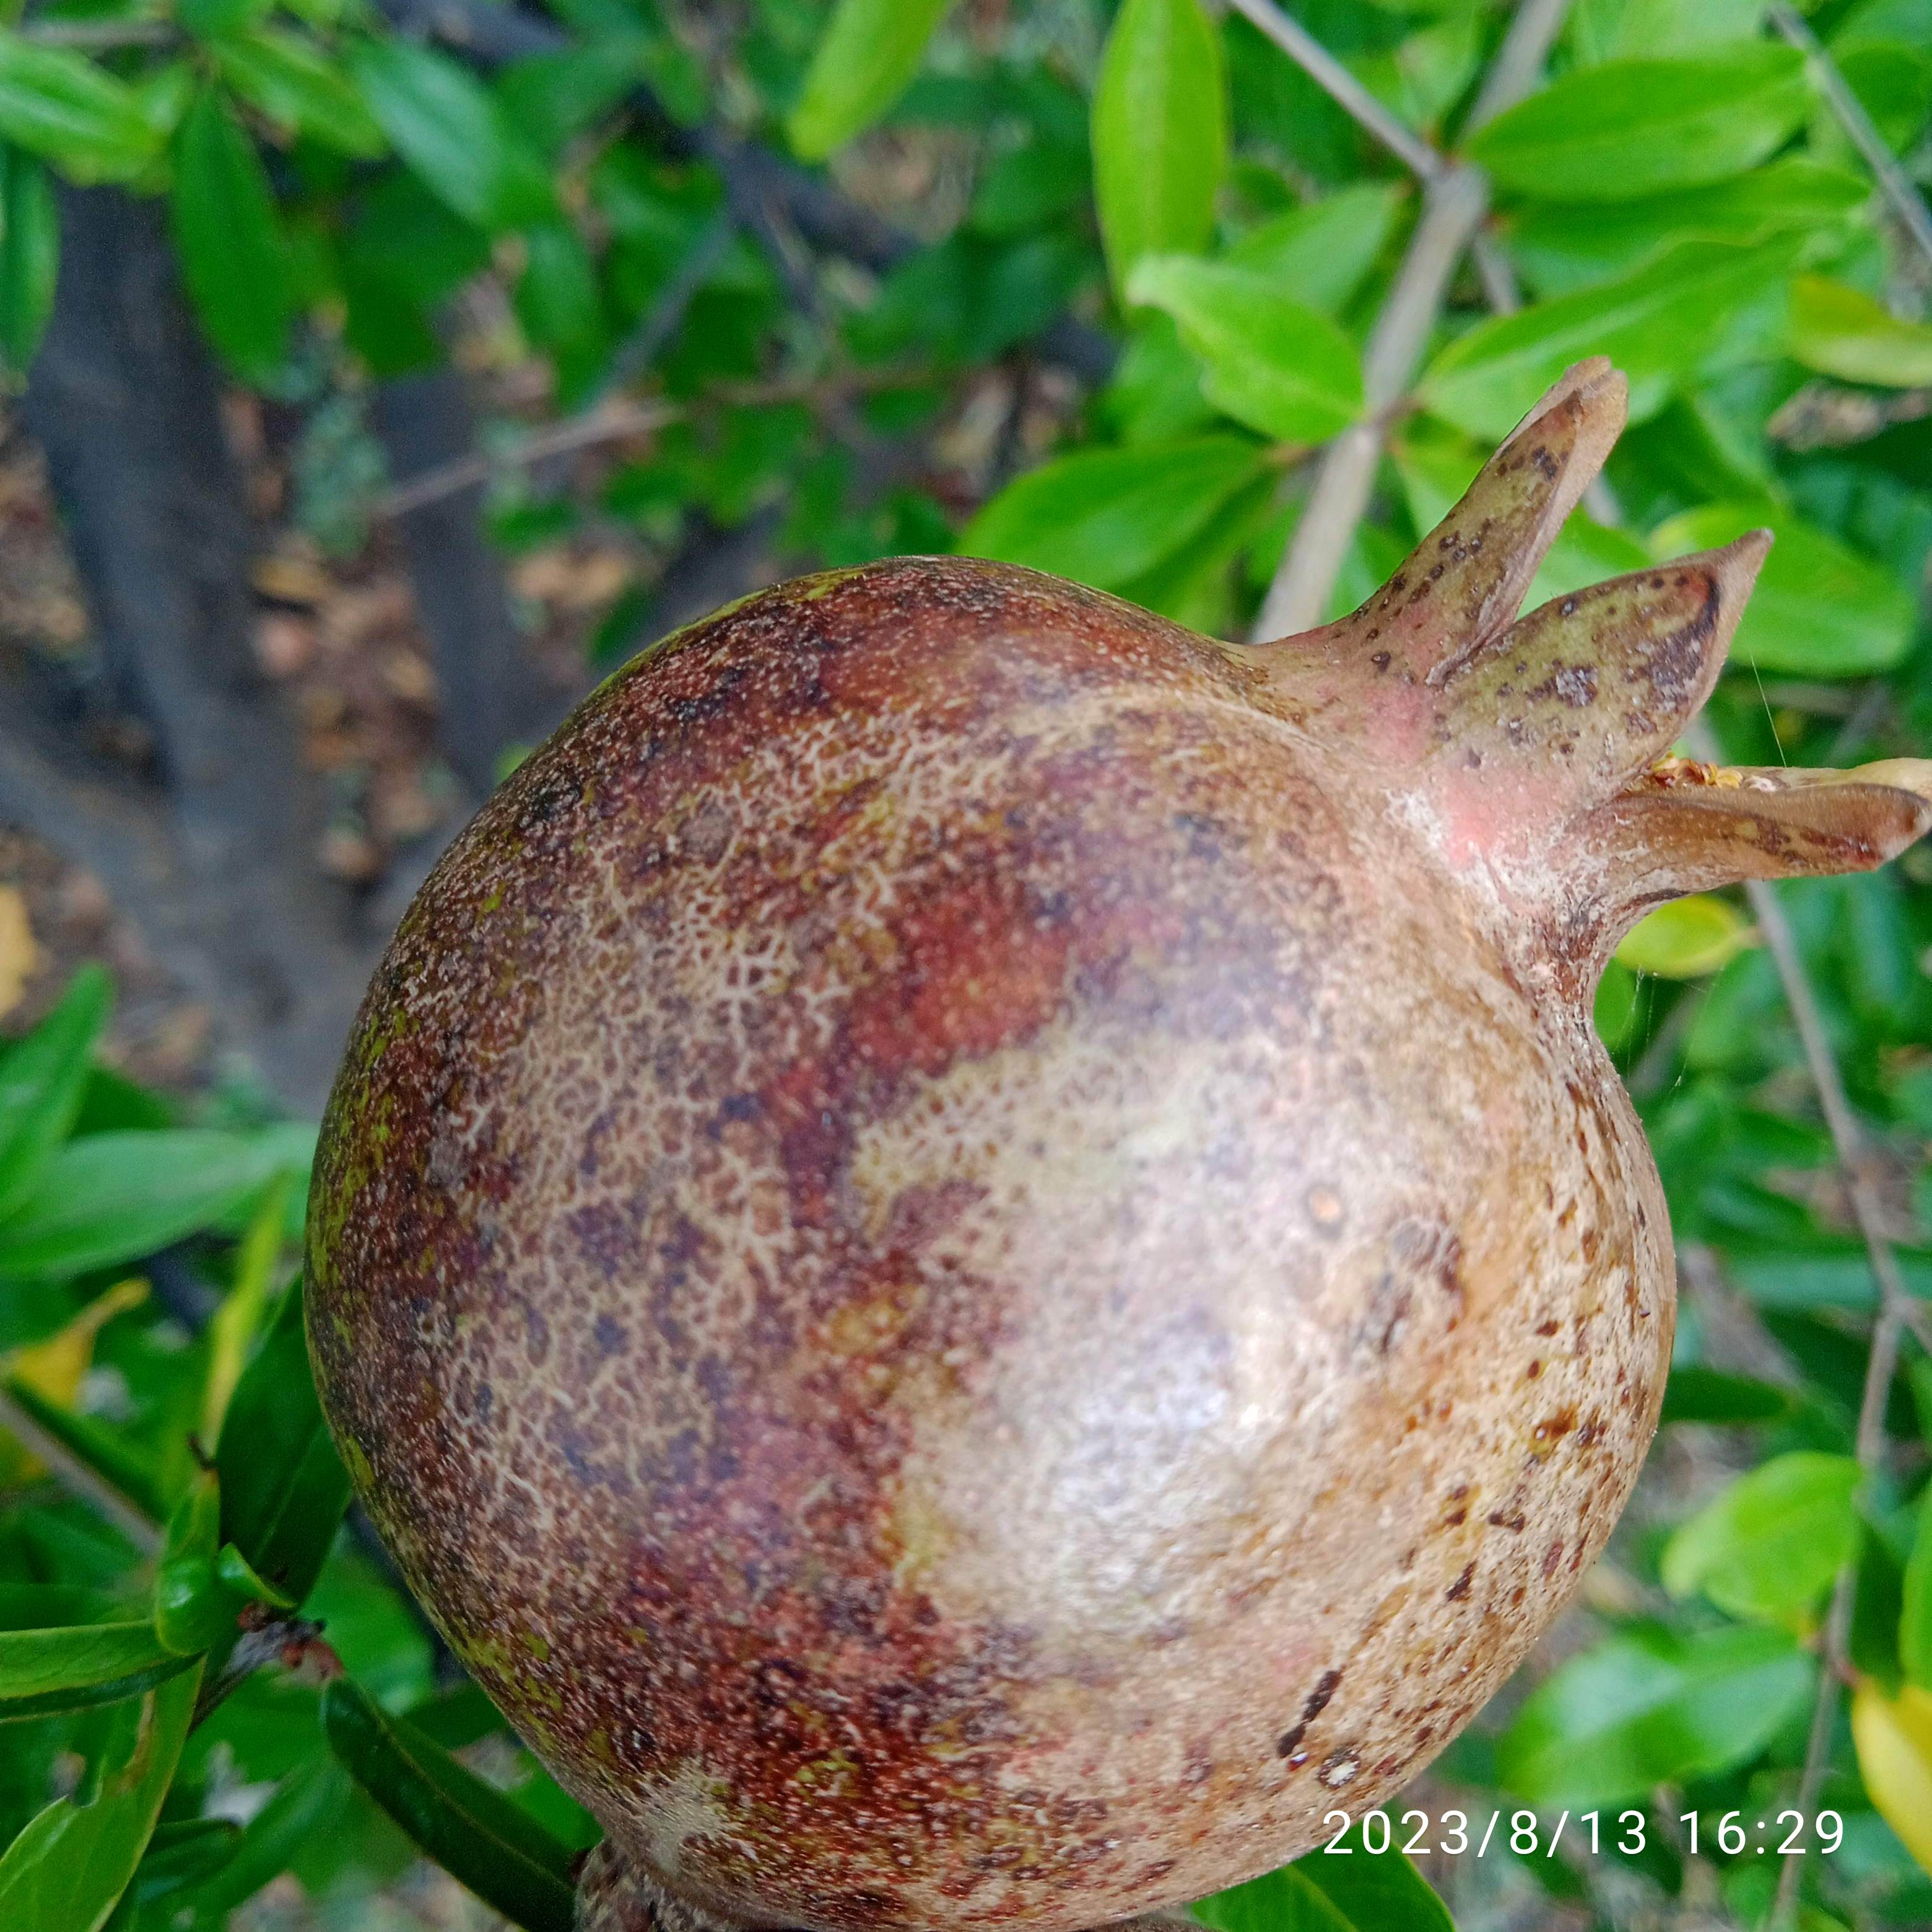
Label: Cercospora